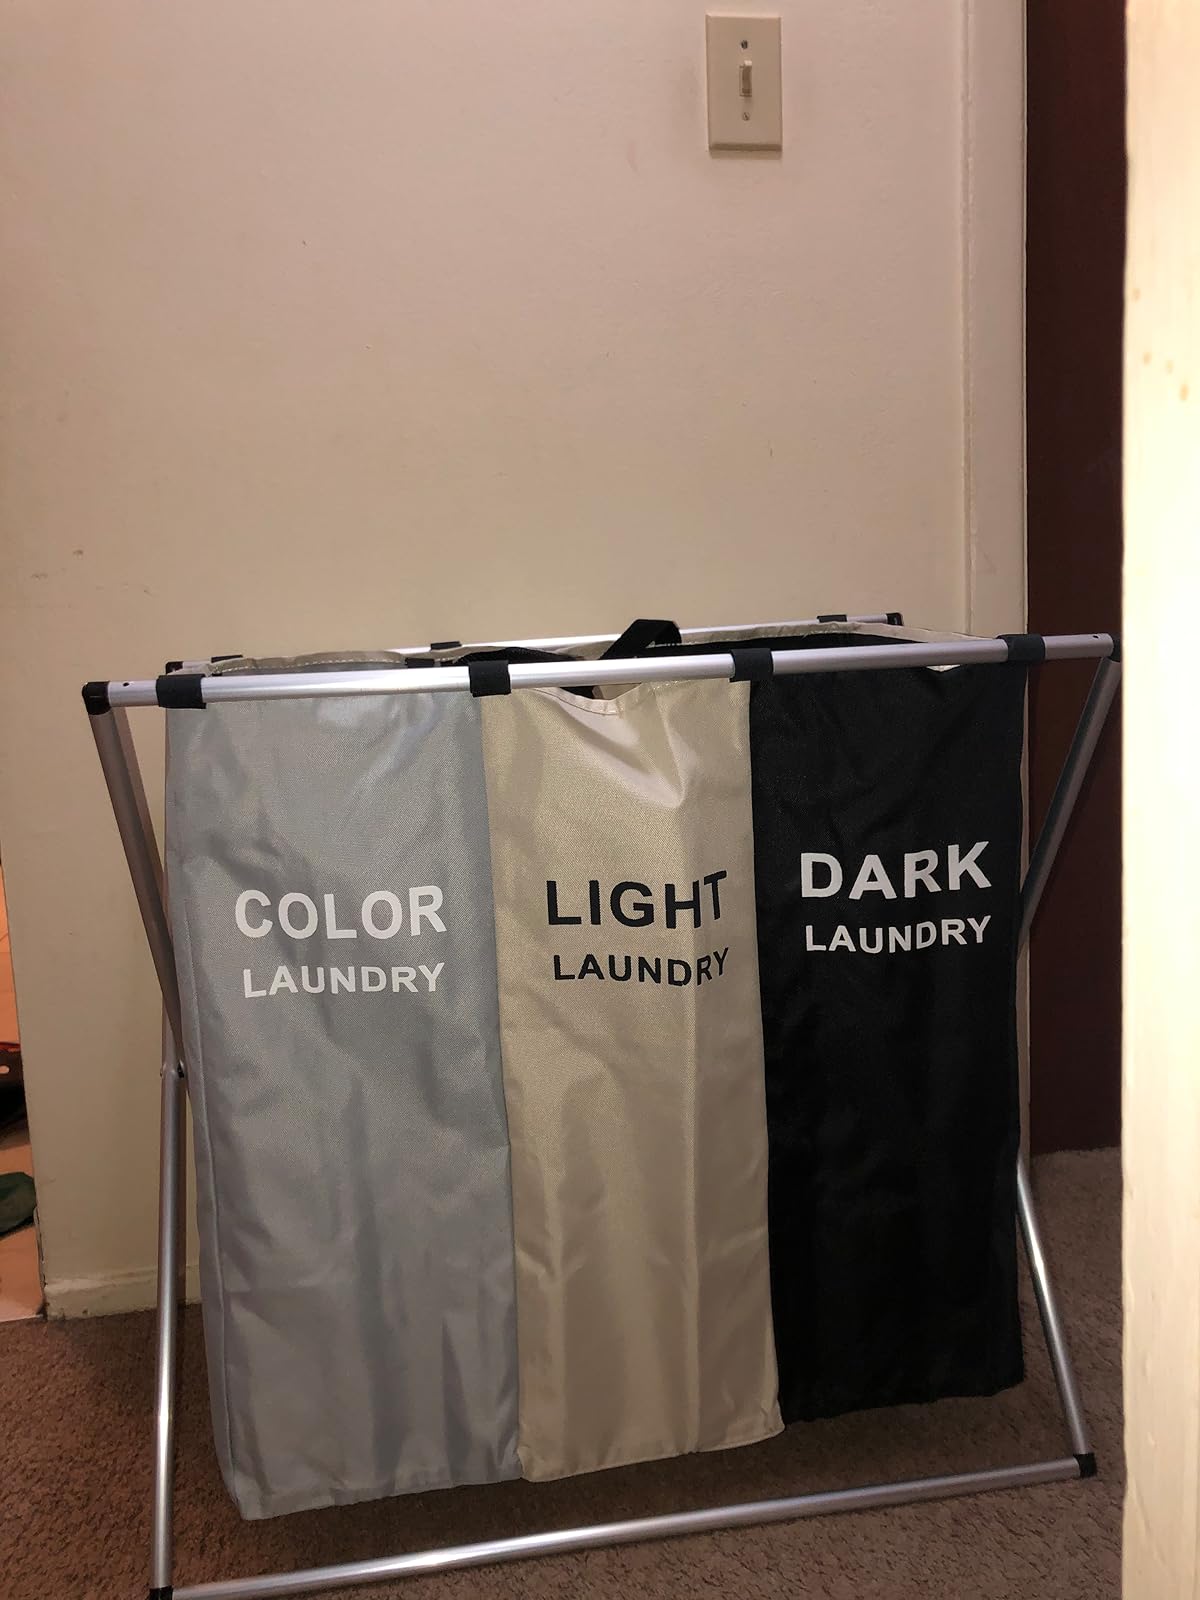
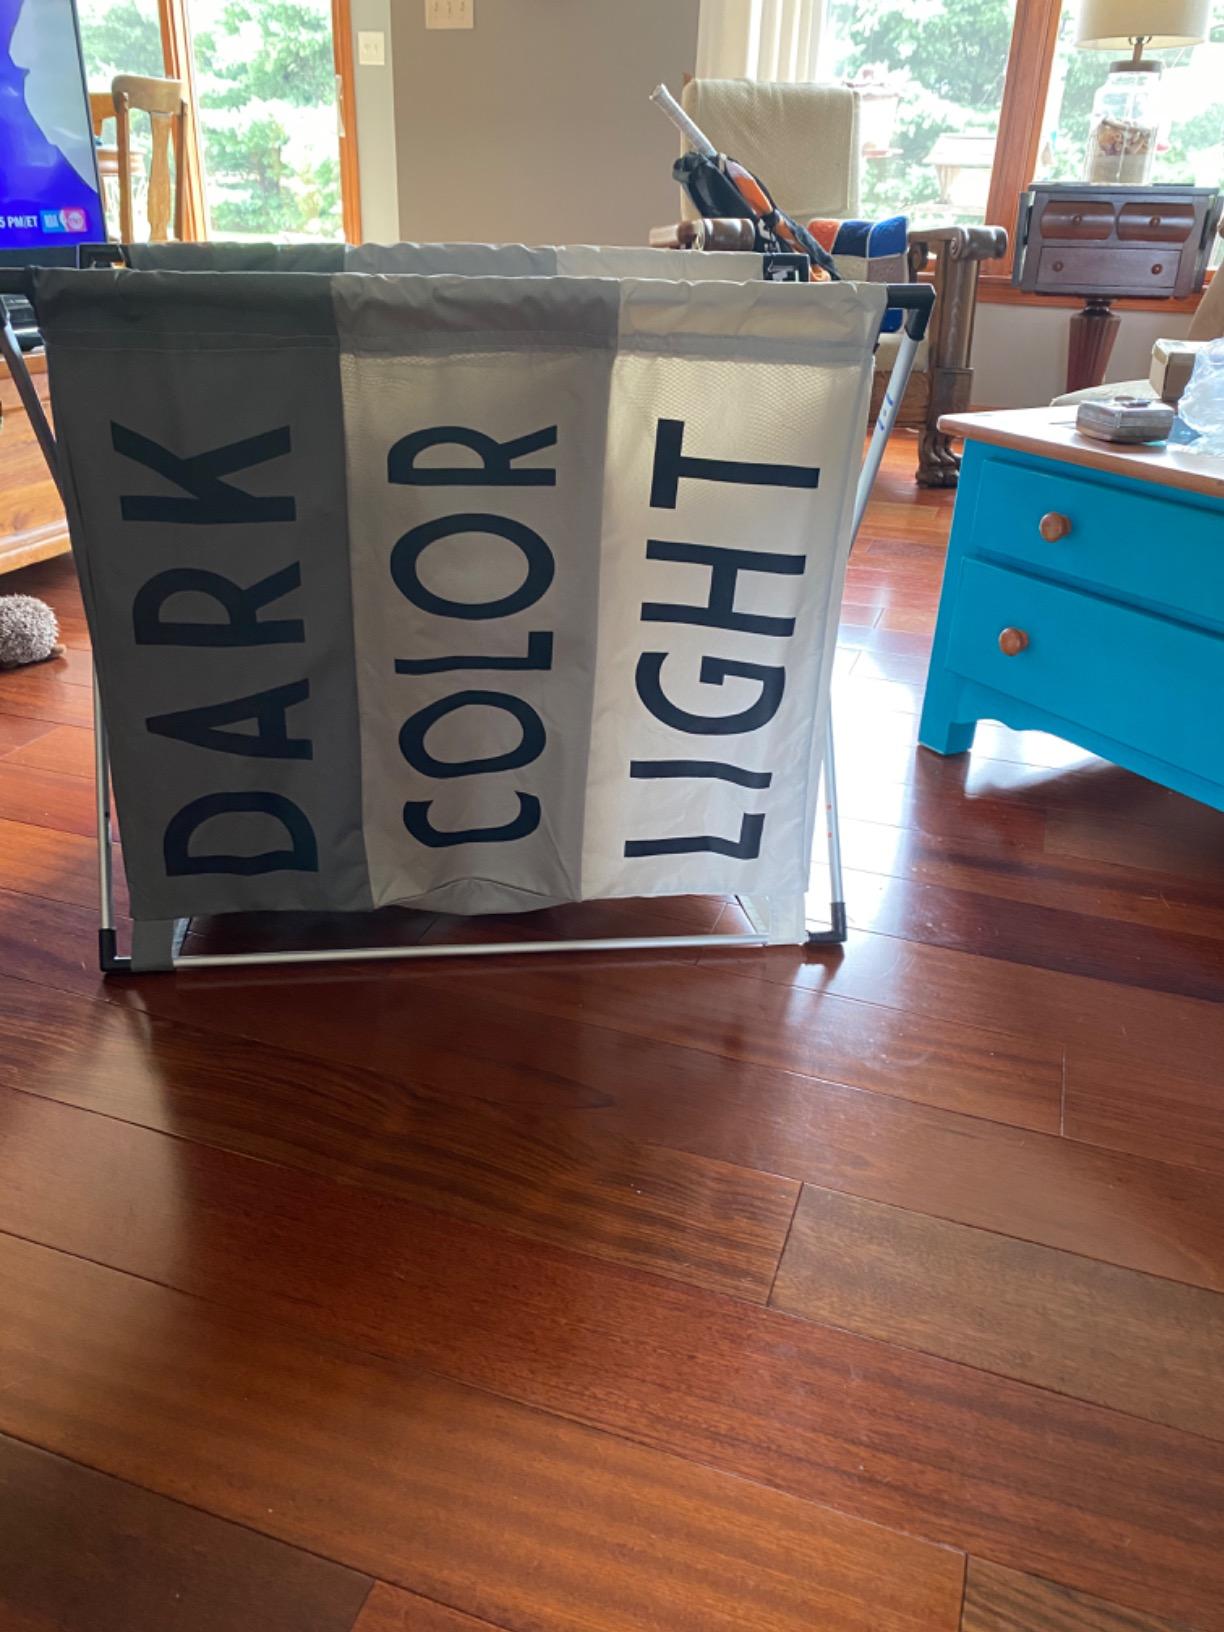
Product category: items_hamper
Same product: no